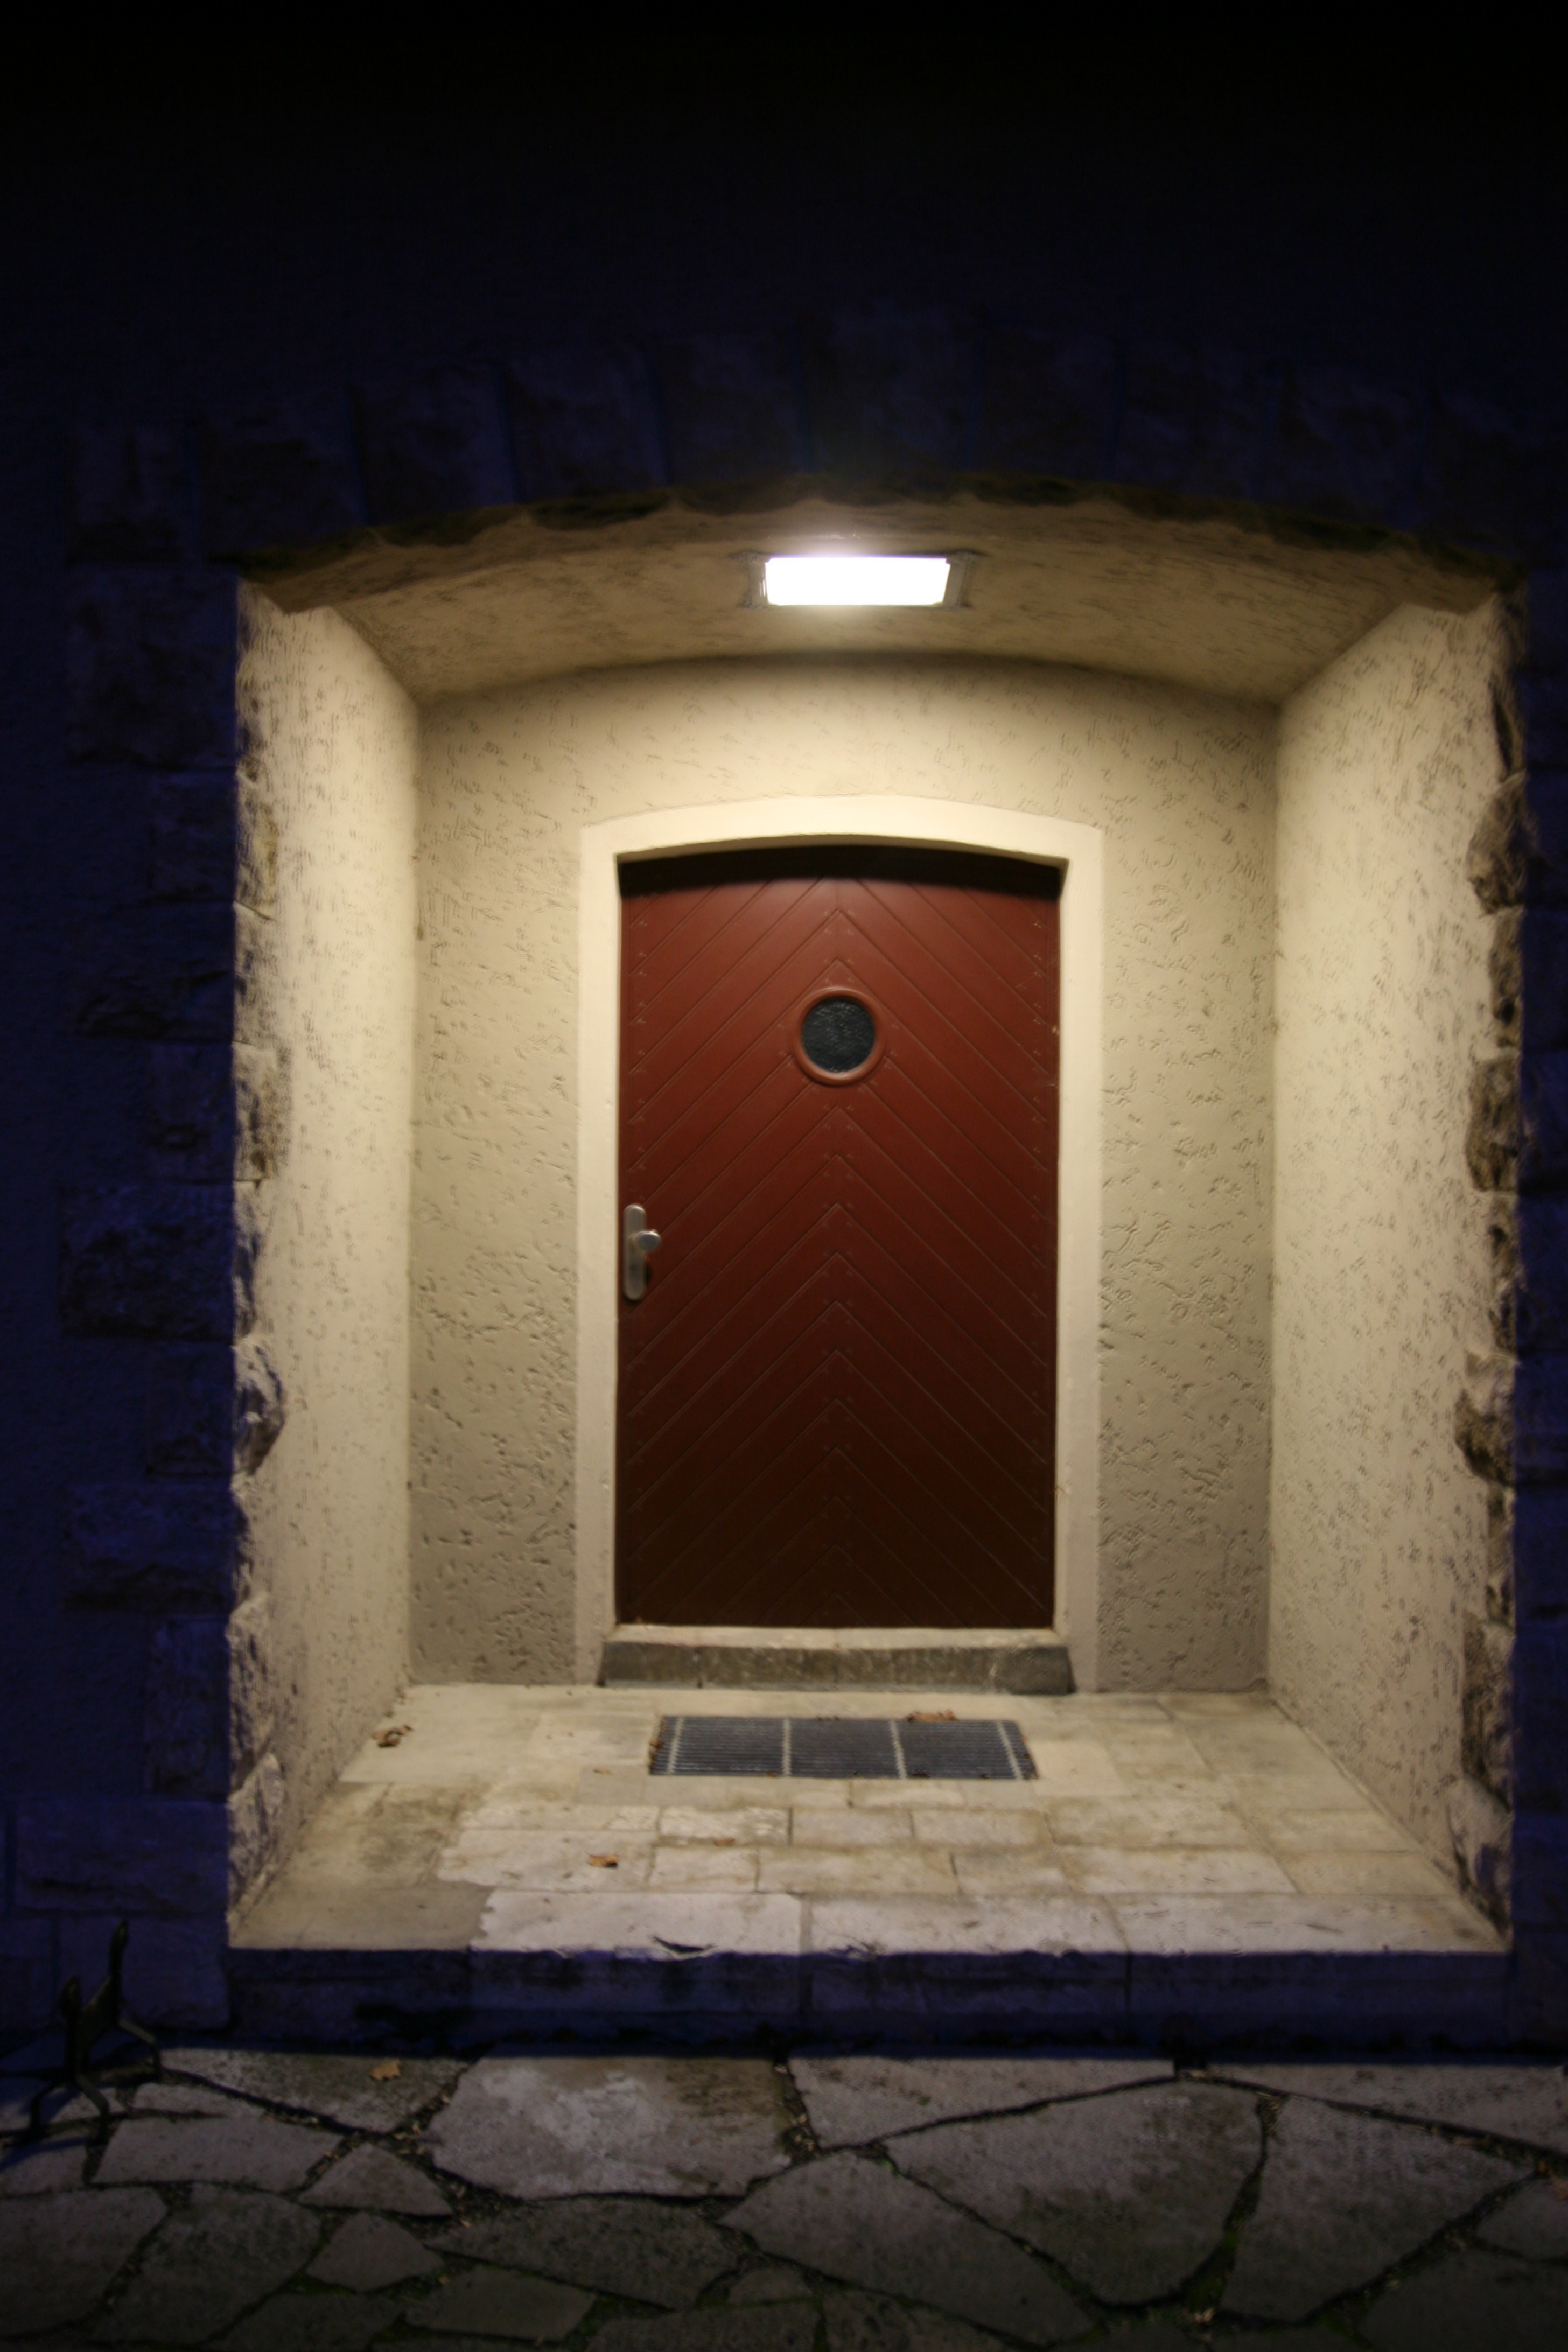
light, architecture, structure, white, house, window, wall, arch, column, facade, darkness, blue, lighting, door, symmetry, entree, germany, deutschland, alemania, hause, shape, nachhause, eintrag, nazism, nazismus, buchenwald, konzentrationslager, nazi, kz, concentrationcamp, nazisme, campdeconcentration, nazismo, ettersberg, campodeconcentraci n